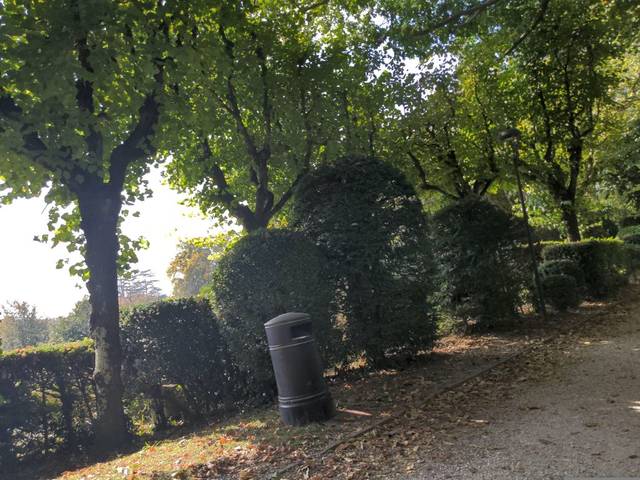
Region: Italy
Coordinates: 45.844, 8.816